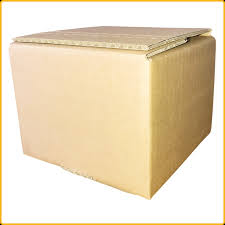
Label: cardboard